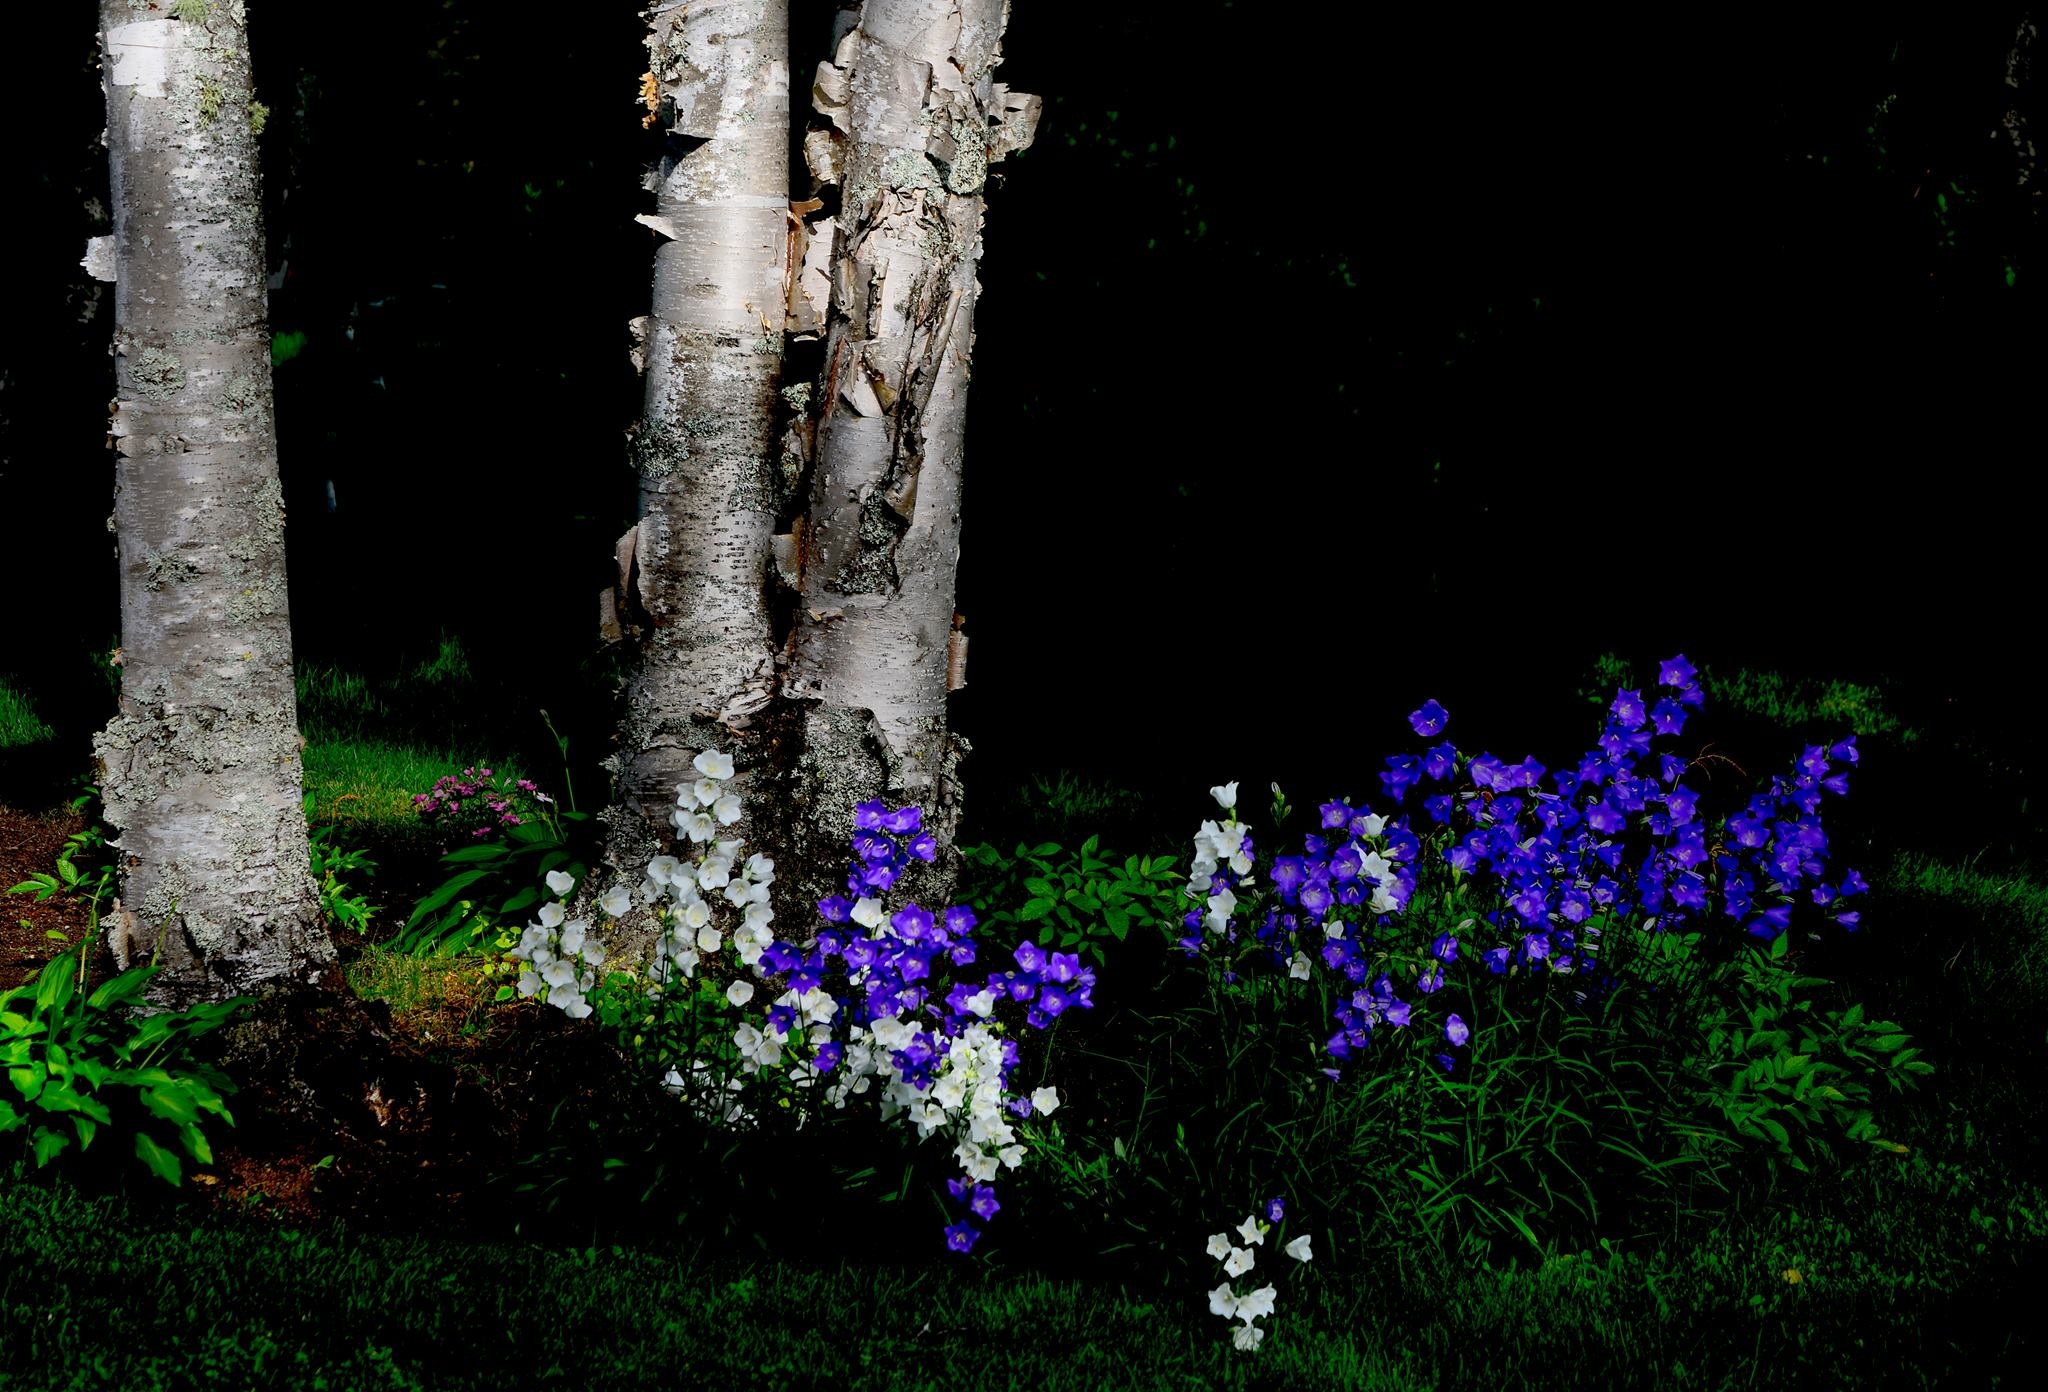
tree, nature, forest, branch, blossom, light, plant, sunlight, leaf, flower, birch, darkness, flora, flowers, trees, colors, woodland, flowering plant, woody plant, computer wallpaper, land plant